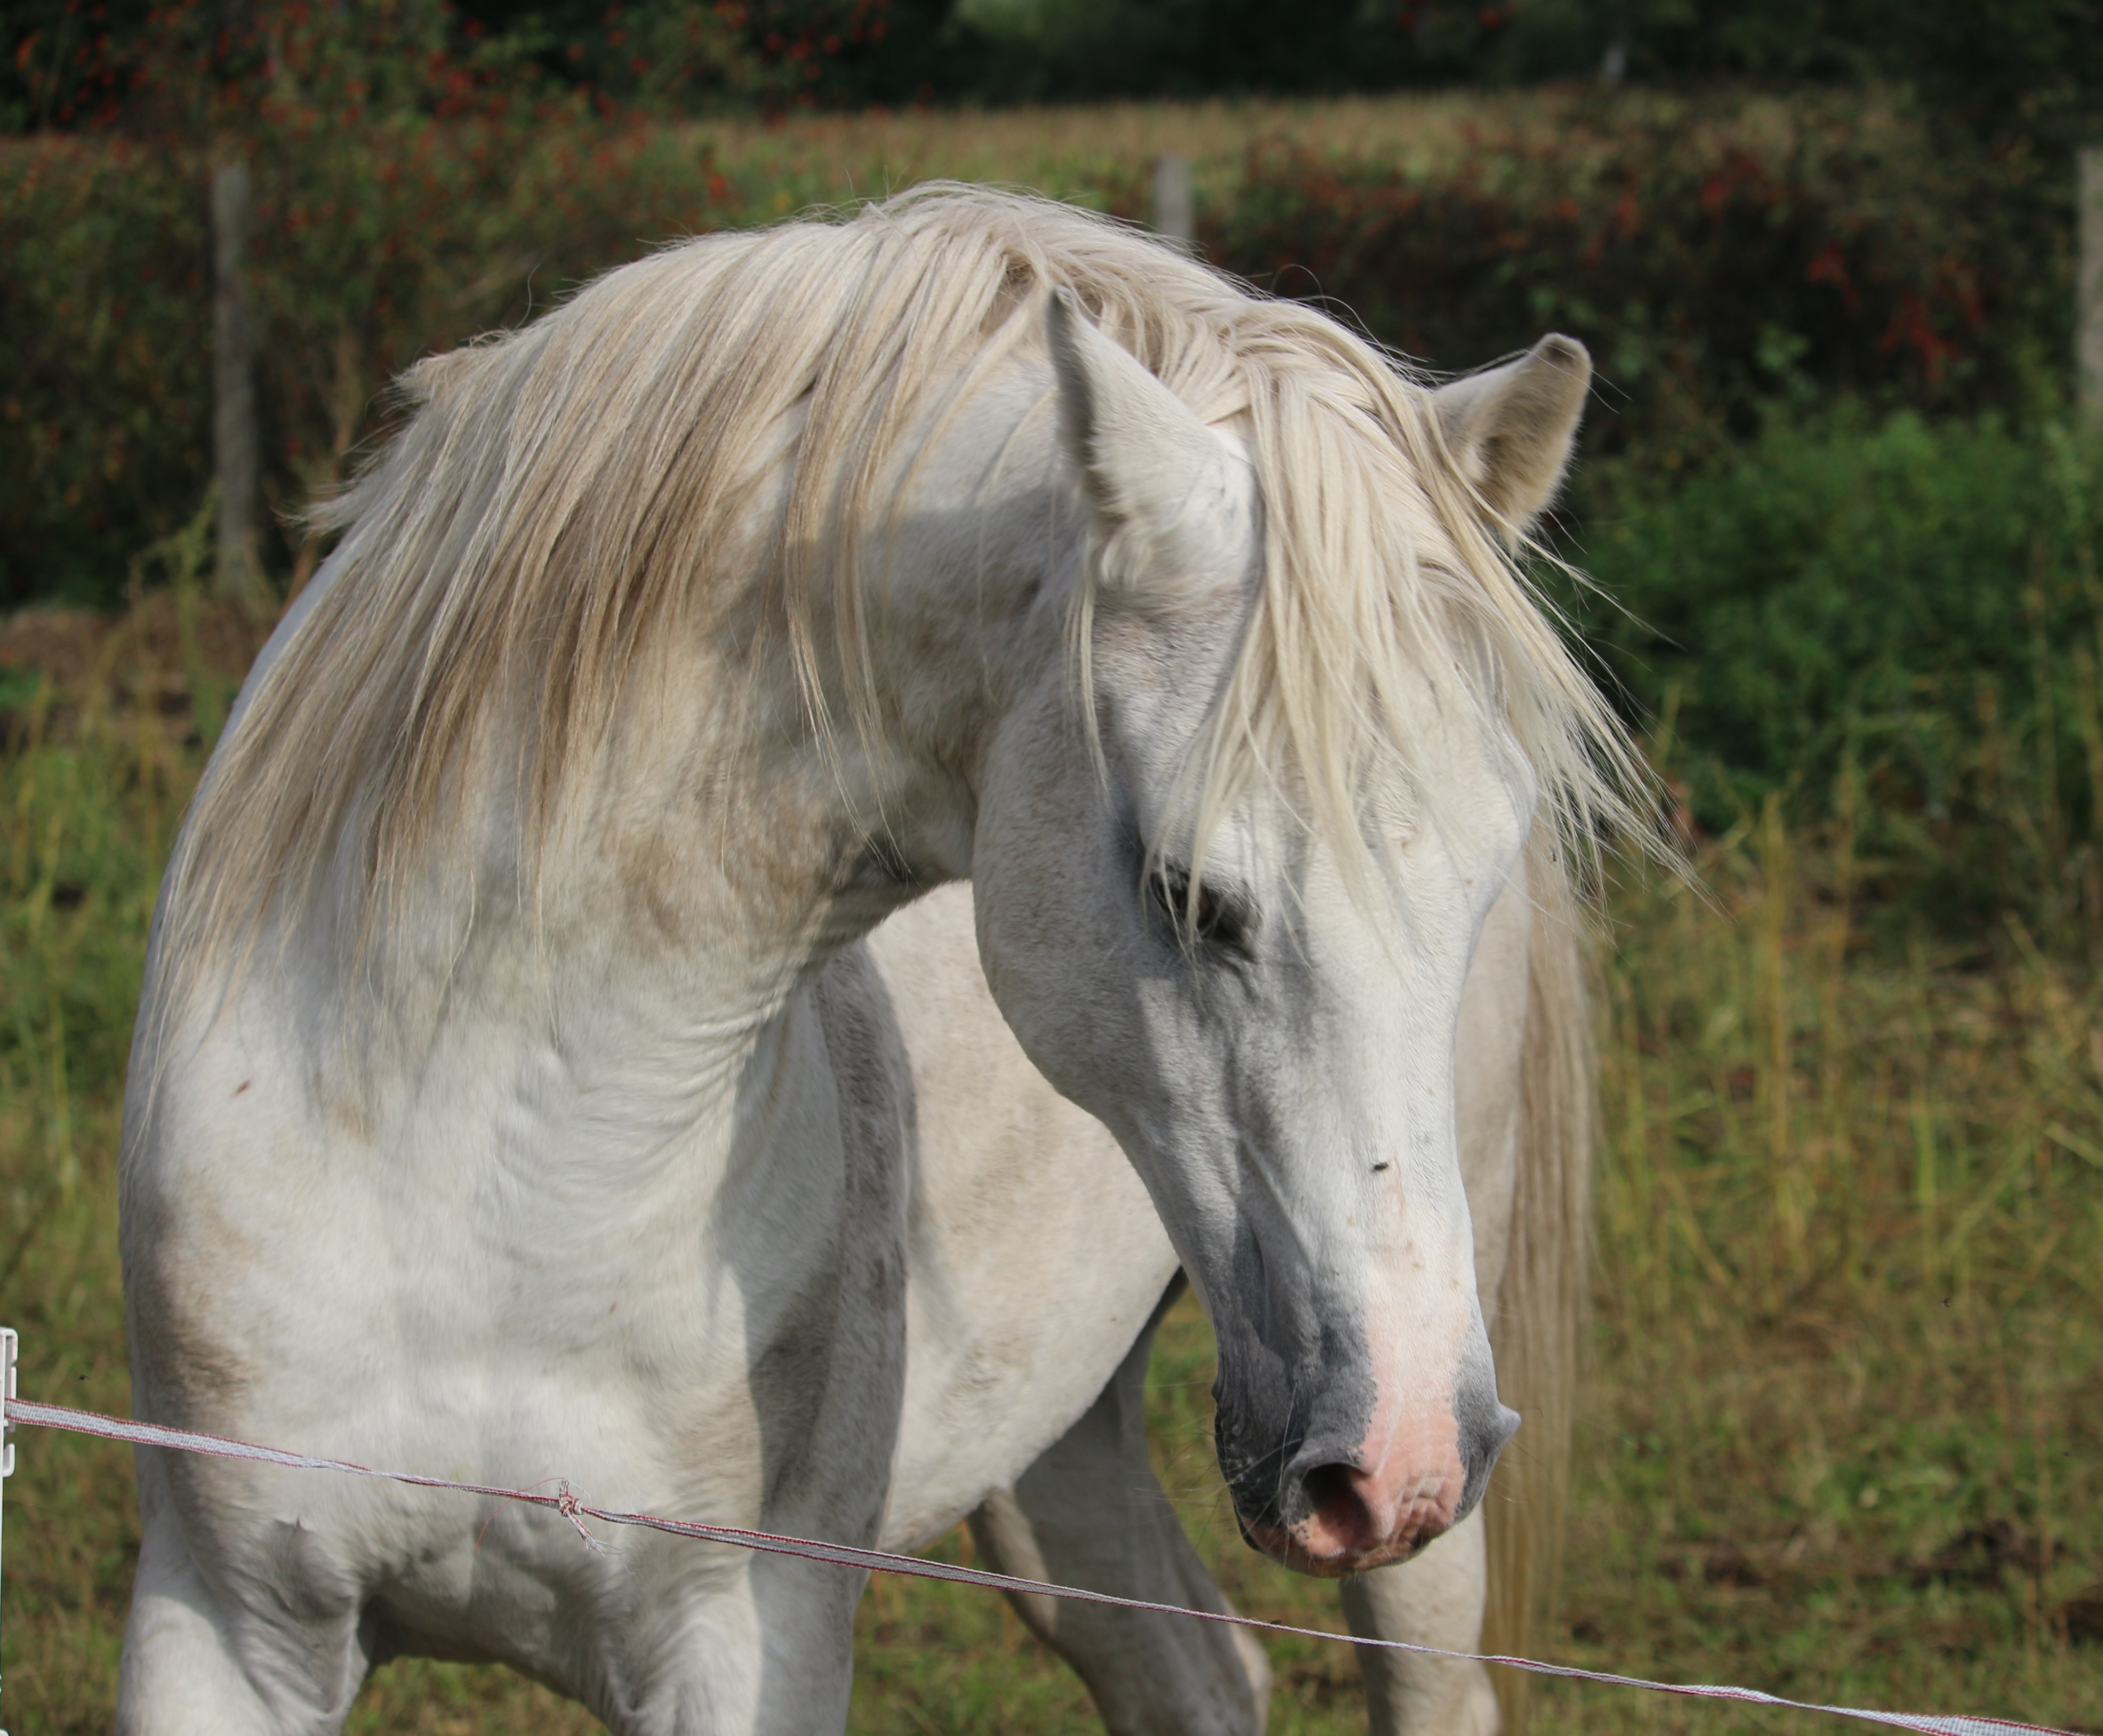
pasture, grazing, horse, mammal, stallion, mane, vertebrate, mare, mold, foal, horse head, colt, thoroughbred arabian, arabs, horse like mammal, mustang horse